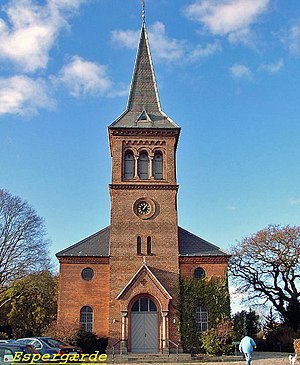
Espergærde
fra øst
Espergærde ligger i Nordsjælland ved Øresund og regnes i statistisk henseende som en bydel i Helsingørs byområde. Espergærde ligger mellem 5 og 8 km syd for den tidligere købstads centrum. Espergærde ligger som en velafgrænset bydel, mod nord afgrænset af Egebæksvang skov og Flynderupgård, mod vest af Rolighedsmoserne og Helsingørmotorvejen, mod syd af Krogerup gods jorder og Babylone skov. Espergærde hører til Region Hovedstaden.